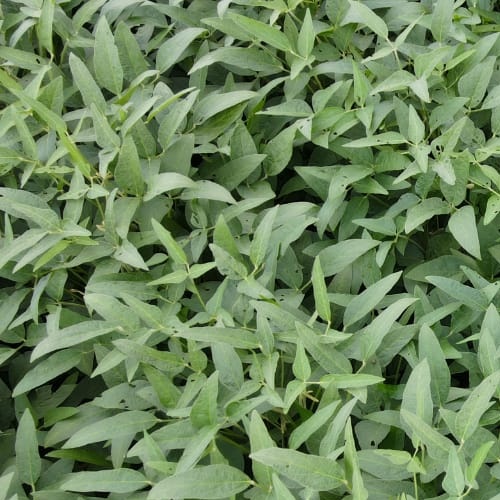
Label: Diabrotica_speciosa